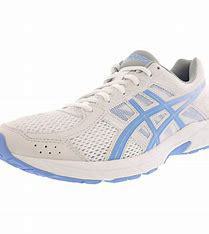
Brand: Asics
Model: Gel Contend 4